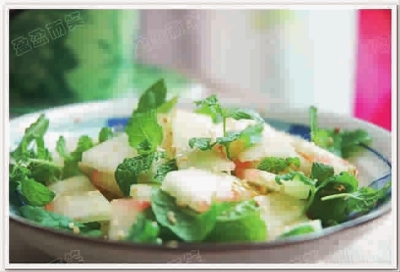
Label: trash